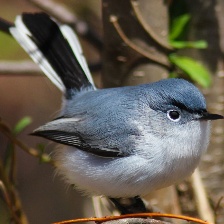
Species: BLUE GRAY GNATCATCHER
Scientific name: POLIOPTILA CAERULEA